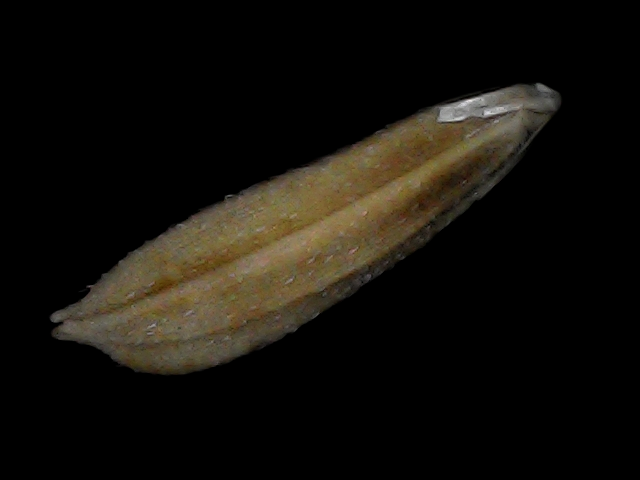
Rice variety: Bd87